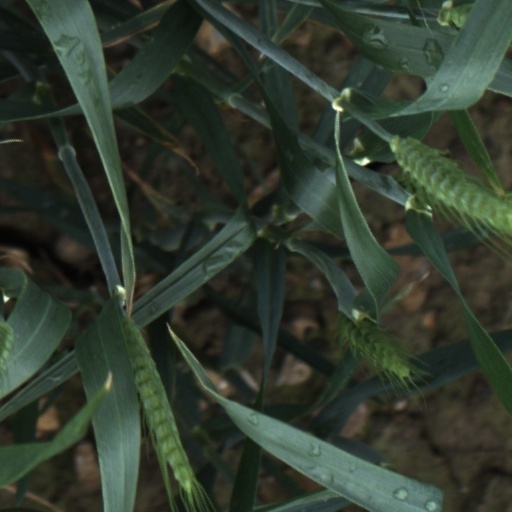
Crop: wheat